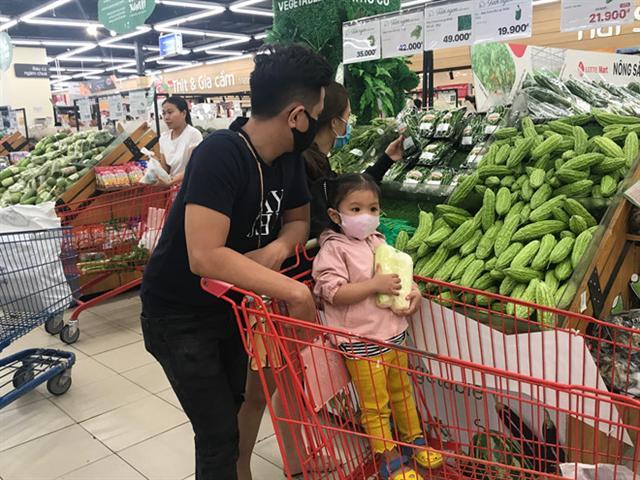
có một bé gái đang đứng ở trong chiếc xe đẩy siêu thị